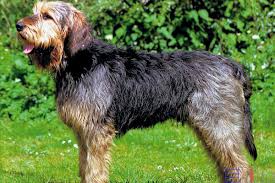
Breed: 217-n000014-otterhound